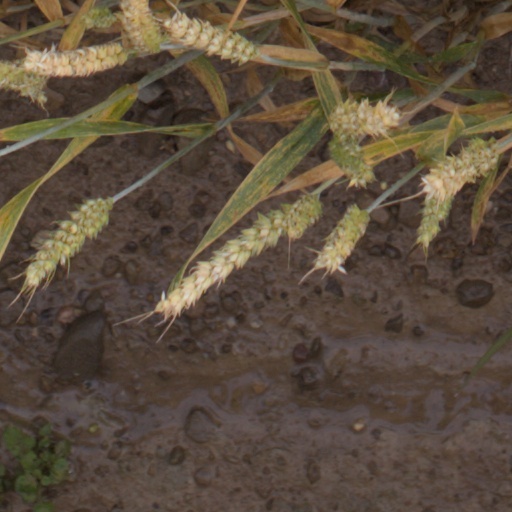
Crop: wheat